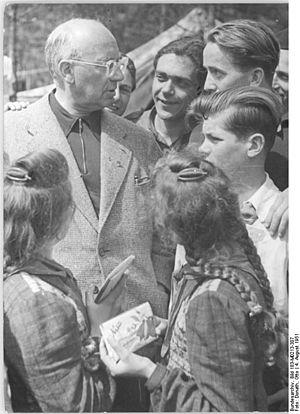
Johannes Robert Becher, né le 22 mai 1891 à Munich et mort le 11 octobre 1958 à Berlin-Est, est un homme politique, écrivain et poète allemand, membre du Parti socialiste unifié d'Allemagne. Il est également connu pour avoir écrit les paroles de l'hymne national de la République démocratique allemande, Auferstanden aus Ruinen.
Le ministère de la Culture de la République démocratique allemande était le ministère chargé de la culture, au sein du gouvernement de la RDA. Il est créé en 1954 et dissous à la réunification de la RDA avec la République fédérale d'Allemagne, en 1990.
Auferstanden aus Ruinen était l'hymne national de la République démocratique allemande de la création de celle-ci en 1949 jusqu'à la réunification allemande de 1990. Les paroles sont de Johannes R. Becher et la musique de Hanns Eisler.